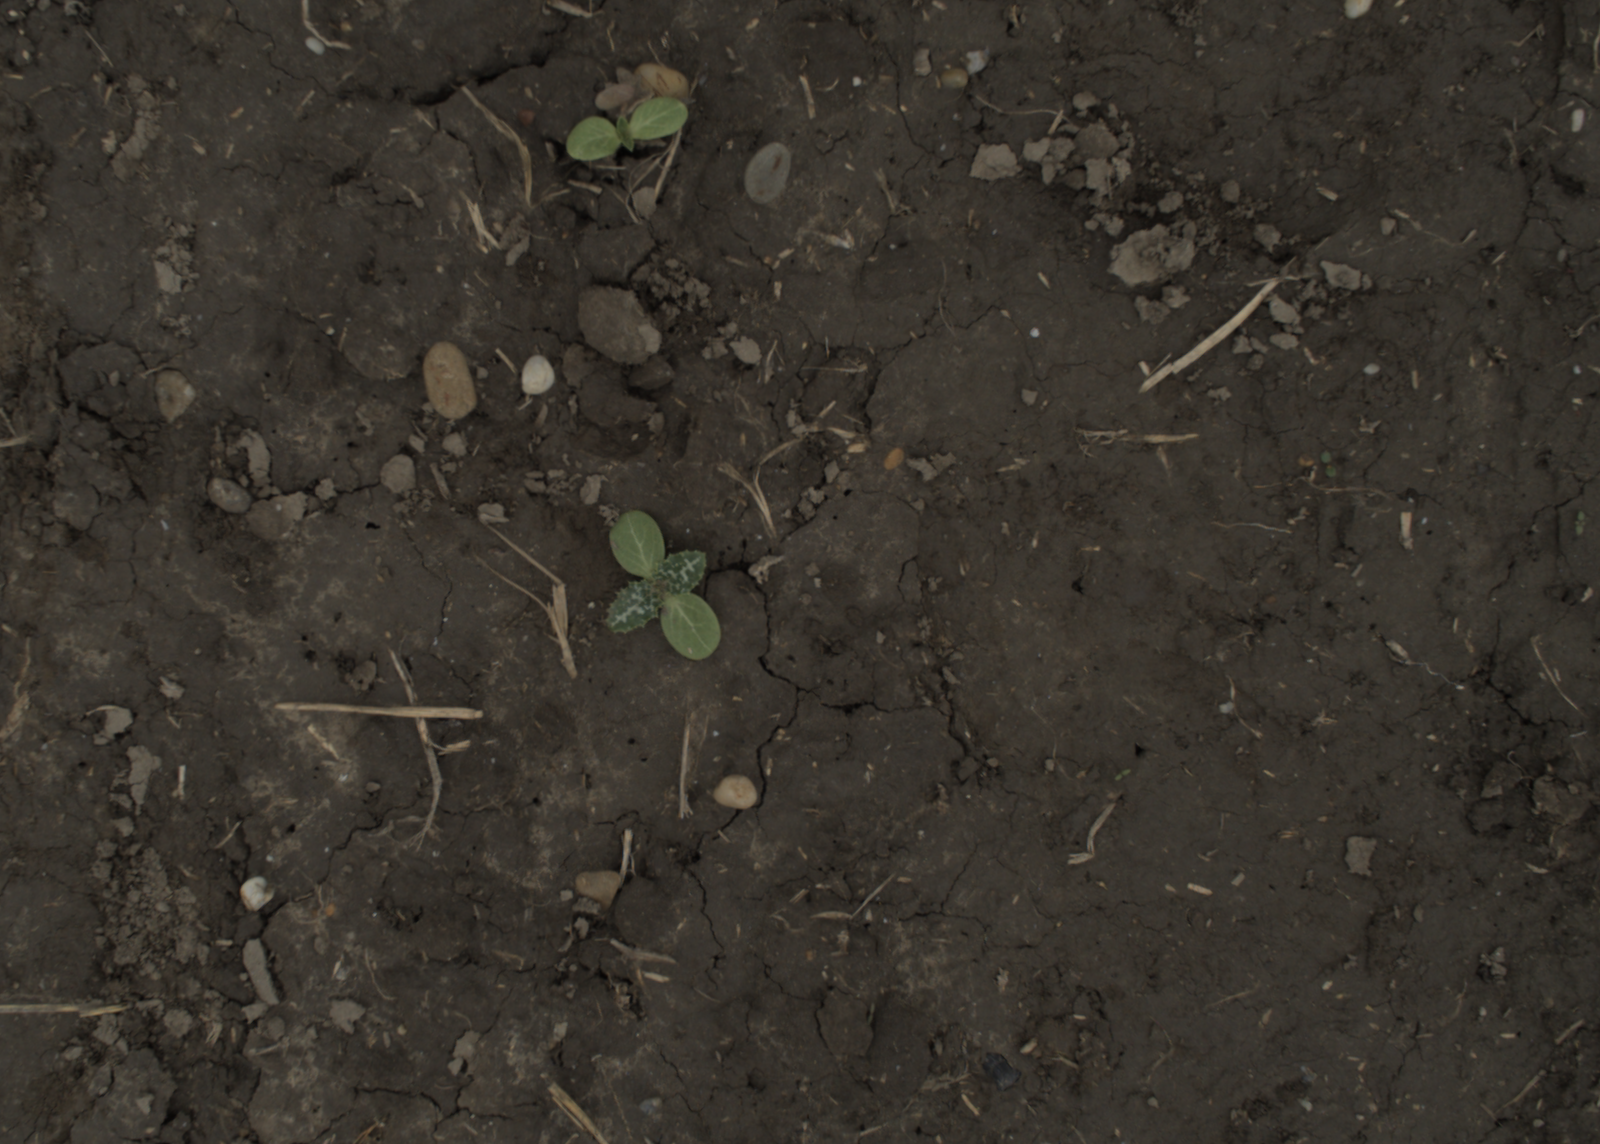
Capture date: 29.09.2021 14:09:52
Weather: cloudy
Wind: medium
Seeding date: 02.09.2021
Plant canopy height (mm): 954